Question: What is the color of the plate?
Tambaya: Wani launi ne farantin?
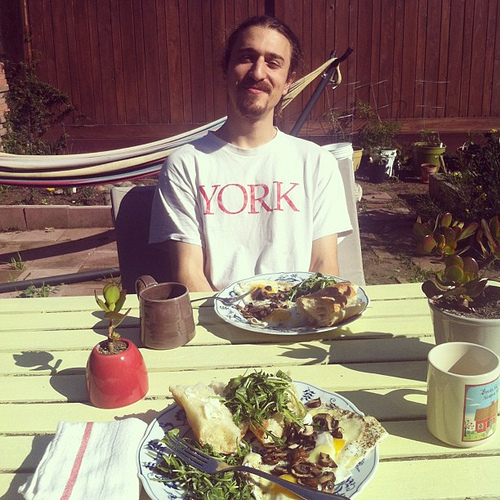
Answer: White.
Amsa: Fari.